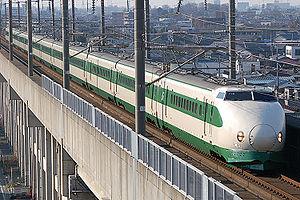
Les Shinkansen série 200 sont des rames automotrices électriques à grande vitesse ayant appartenu à la Japanese National Railways puis à la JR East et qui ont circulé sur les lignes Shinkansen Tōhoku et Jōetsu au Japon entre 1982 et 2013.